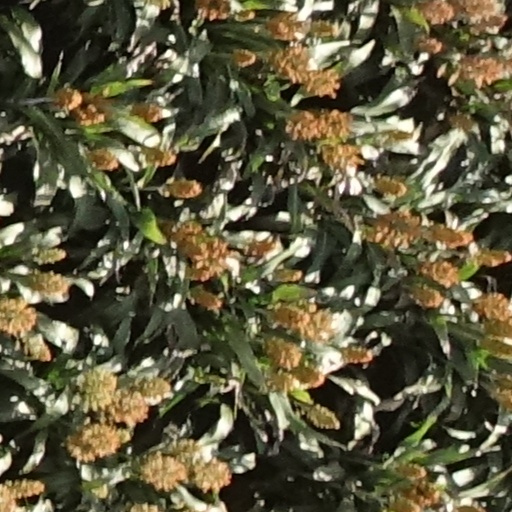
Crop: sorghum